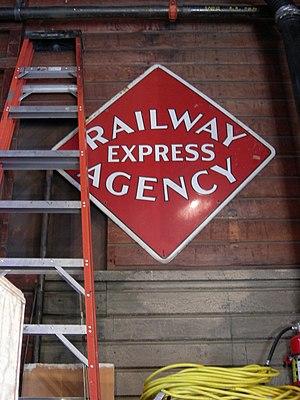
Railway Express Agency était un monopole national mis en place par le gouvernement fédéral des États-Unis en 1917, une agence pour le transport des colis-express.